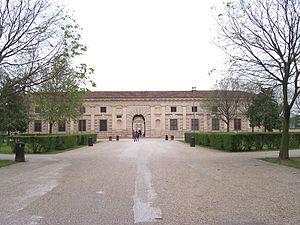
L'étage noble est, à l'intérieur d'un palais ou d'une vaste demeure, un étage situé généralement au premier niveau élevé ; il est pourvu de fenêtres plus hautes et plus larges que le reste du bâtiment. C'est là que se trouvent les pièces de réception et les chambres dévolues aux invités de marque.